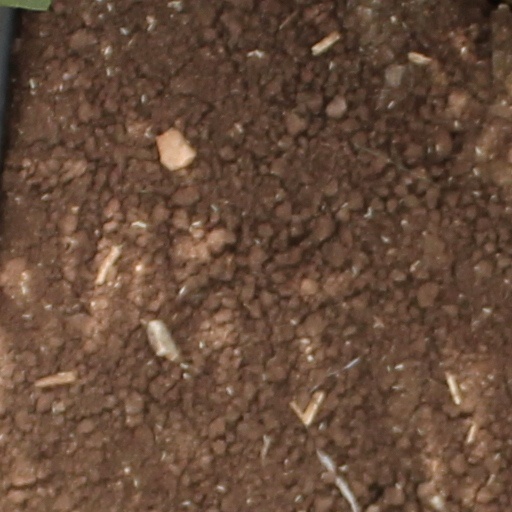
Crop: wheat